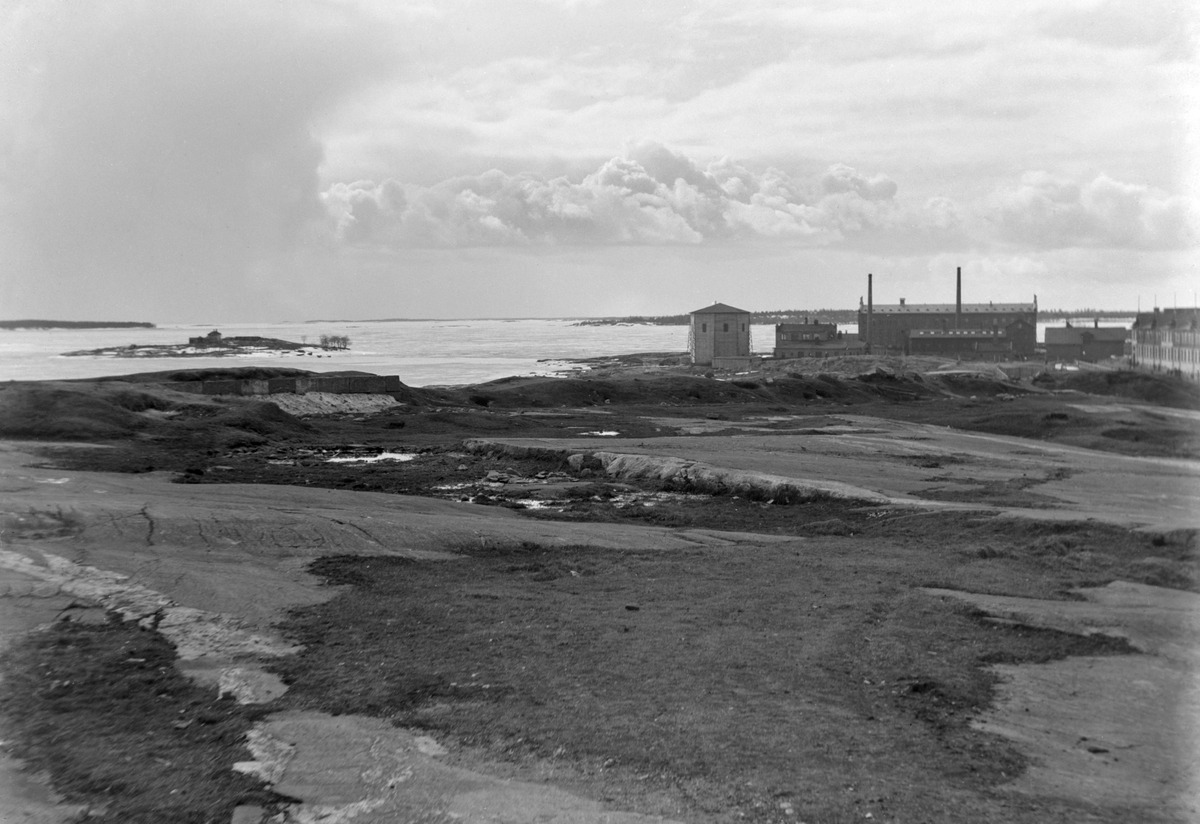
Näkymä Munkkisaaren suuntaan kuvattuna myöhemmän Engelinaukion vaiheilta
sisällön kuvaus: Näkymä Munkkisaaren suuntaan kuvattuna myöhemmän Engelinaukion vaiheilta. Tiilinen teollisuusrakennus on Munkkisaaren nahka-, remmi- ja kenkätehdas, joka oli aloittanut toimintantansa vuonna 1899. Sen vasemmalla puolella on puurakenteinen vuonna 1905

valmistunut vesikaasukello. Kuvassa oikealla Hernesaarenkatu. mustavalkoinen
Kuvaaja: Hausen, Reinhold, valokuvaaja
Ajankohta: kuvausaika 1907
Paikka: Suomi, Uusimaa, Helsinki, Länsisatama Helsinki, Munkkisaari. Hernesaarenkatu. Engelinaukio
Aiheet: meret, saaret, rannat, sahalaitokset, teollisuusrakennukset, tiilirakennukset, puurakennukset, kalliot